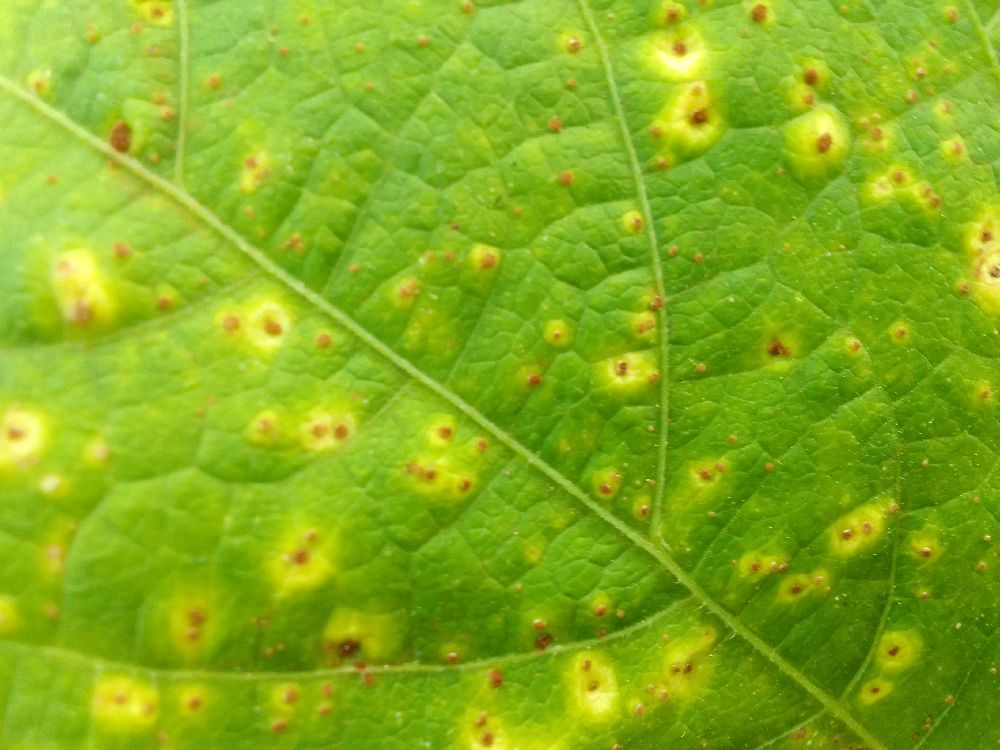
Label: rust